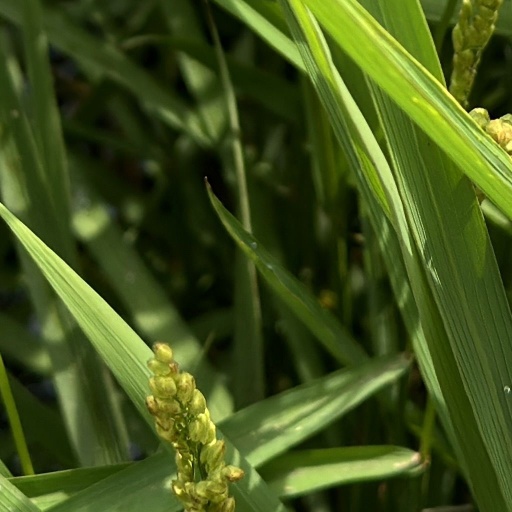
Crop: rice